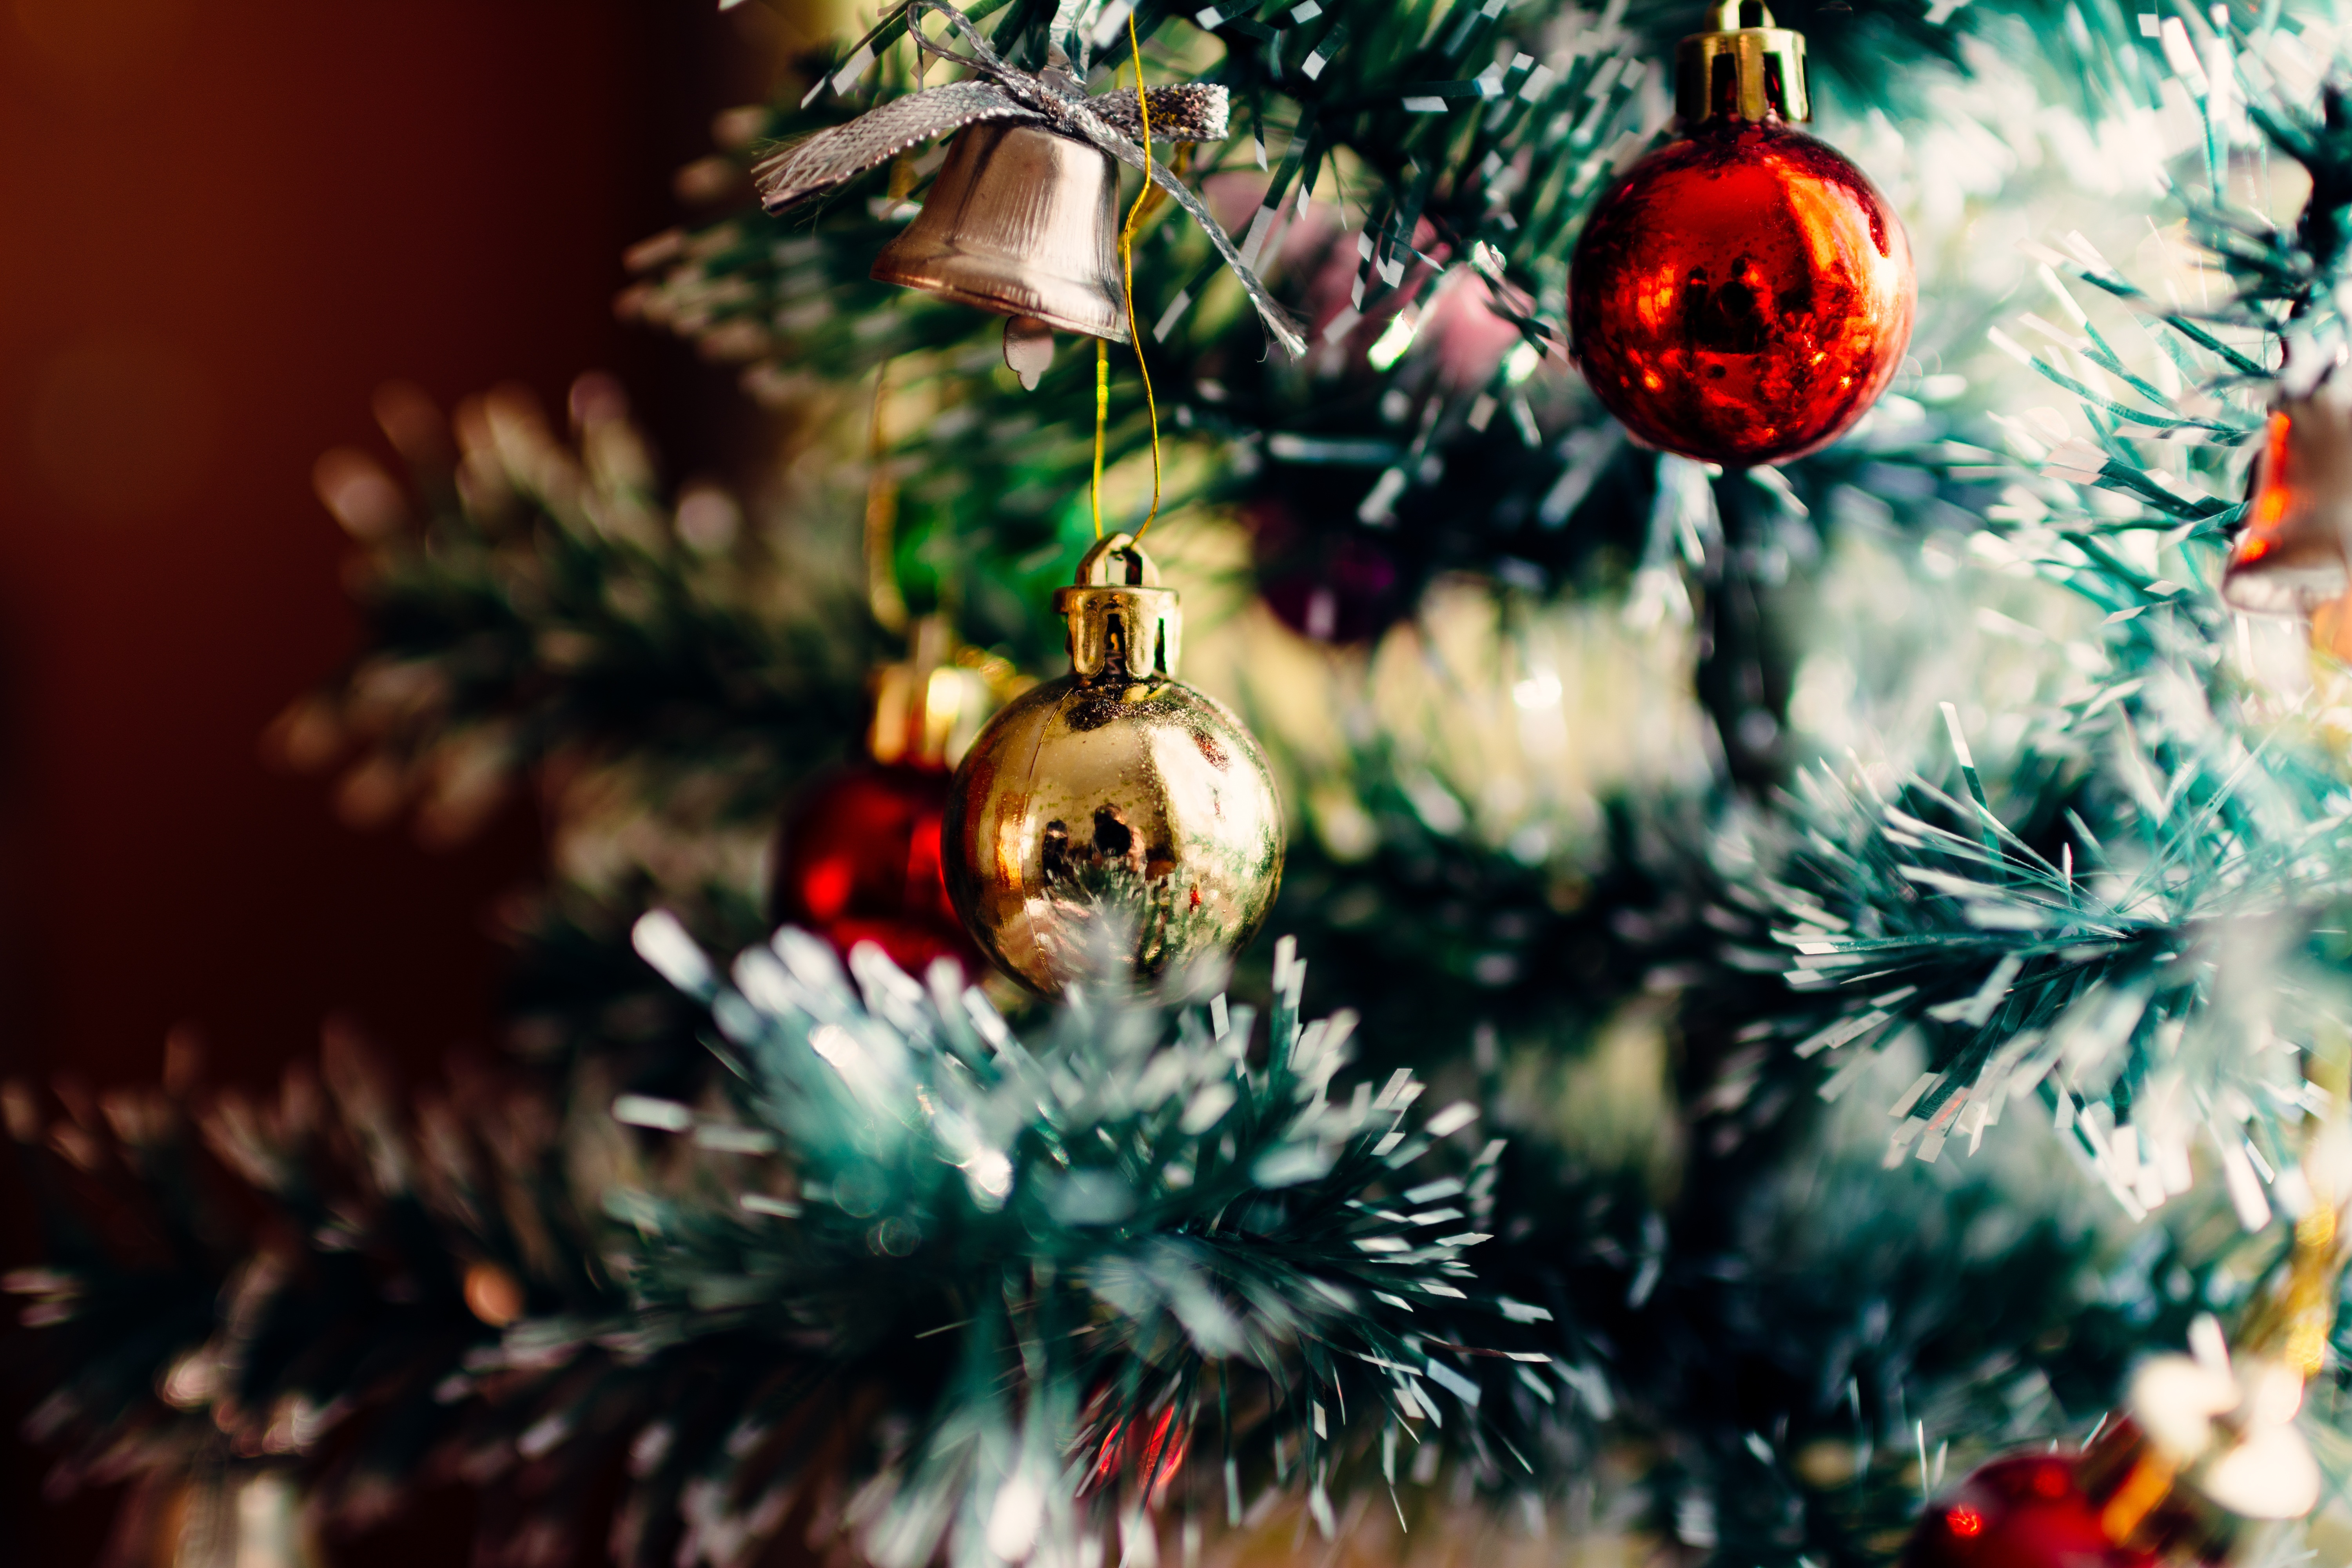
tree, branch, home, celebration, pine, decoration, green, red, holiday, christmas, fir, christmas tree, christmas decoration, religious, decorative, seasonal, december, noel, tradition, ornaments, decorate, christmas ornaments, merry christmas, celebrating, woody plant